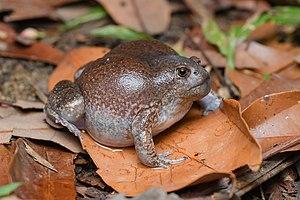
Glyphoglossus molossus est une espèce d'amphibiens de la famille des Microhylidae.